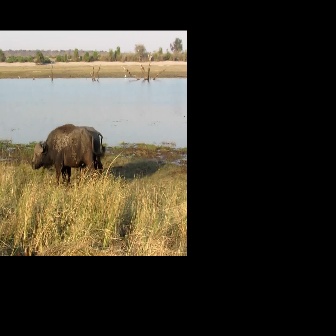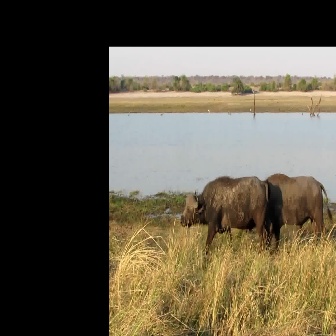
  Please identify the target specified by the bounding box [30,125,104,200] in the first image and locate it in the second image. Return the coordinates in [x_min,y_min,x_max,y_max] format.
Answer: [179,175,273,269]